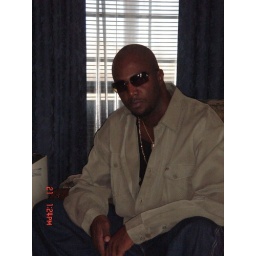
It's 2 damn dark in my house but that shirt looks nice thou....huh,lol